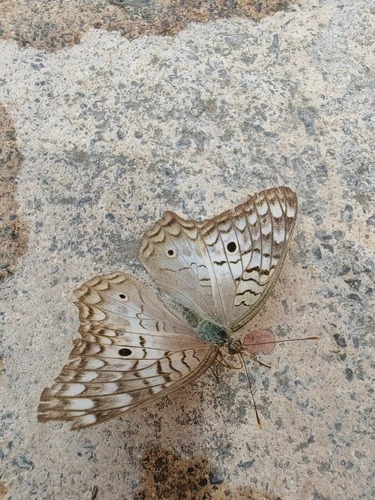
Scientific name: Anartia jatrophae
Common name: White peacock
Family: Nymphalidae
Order: Lepidoptera
Pollinator type: Primary pollinator
Habitat: Gardens, parks, and open areas
Geographic range: Southern United States to Argentina
Conservation status: Least Concern